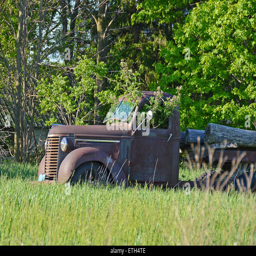
old rusty truck with tree growing in a the front cab